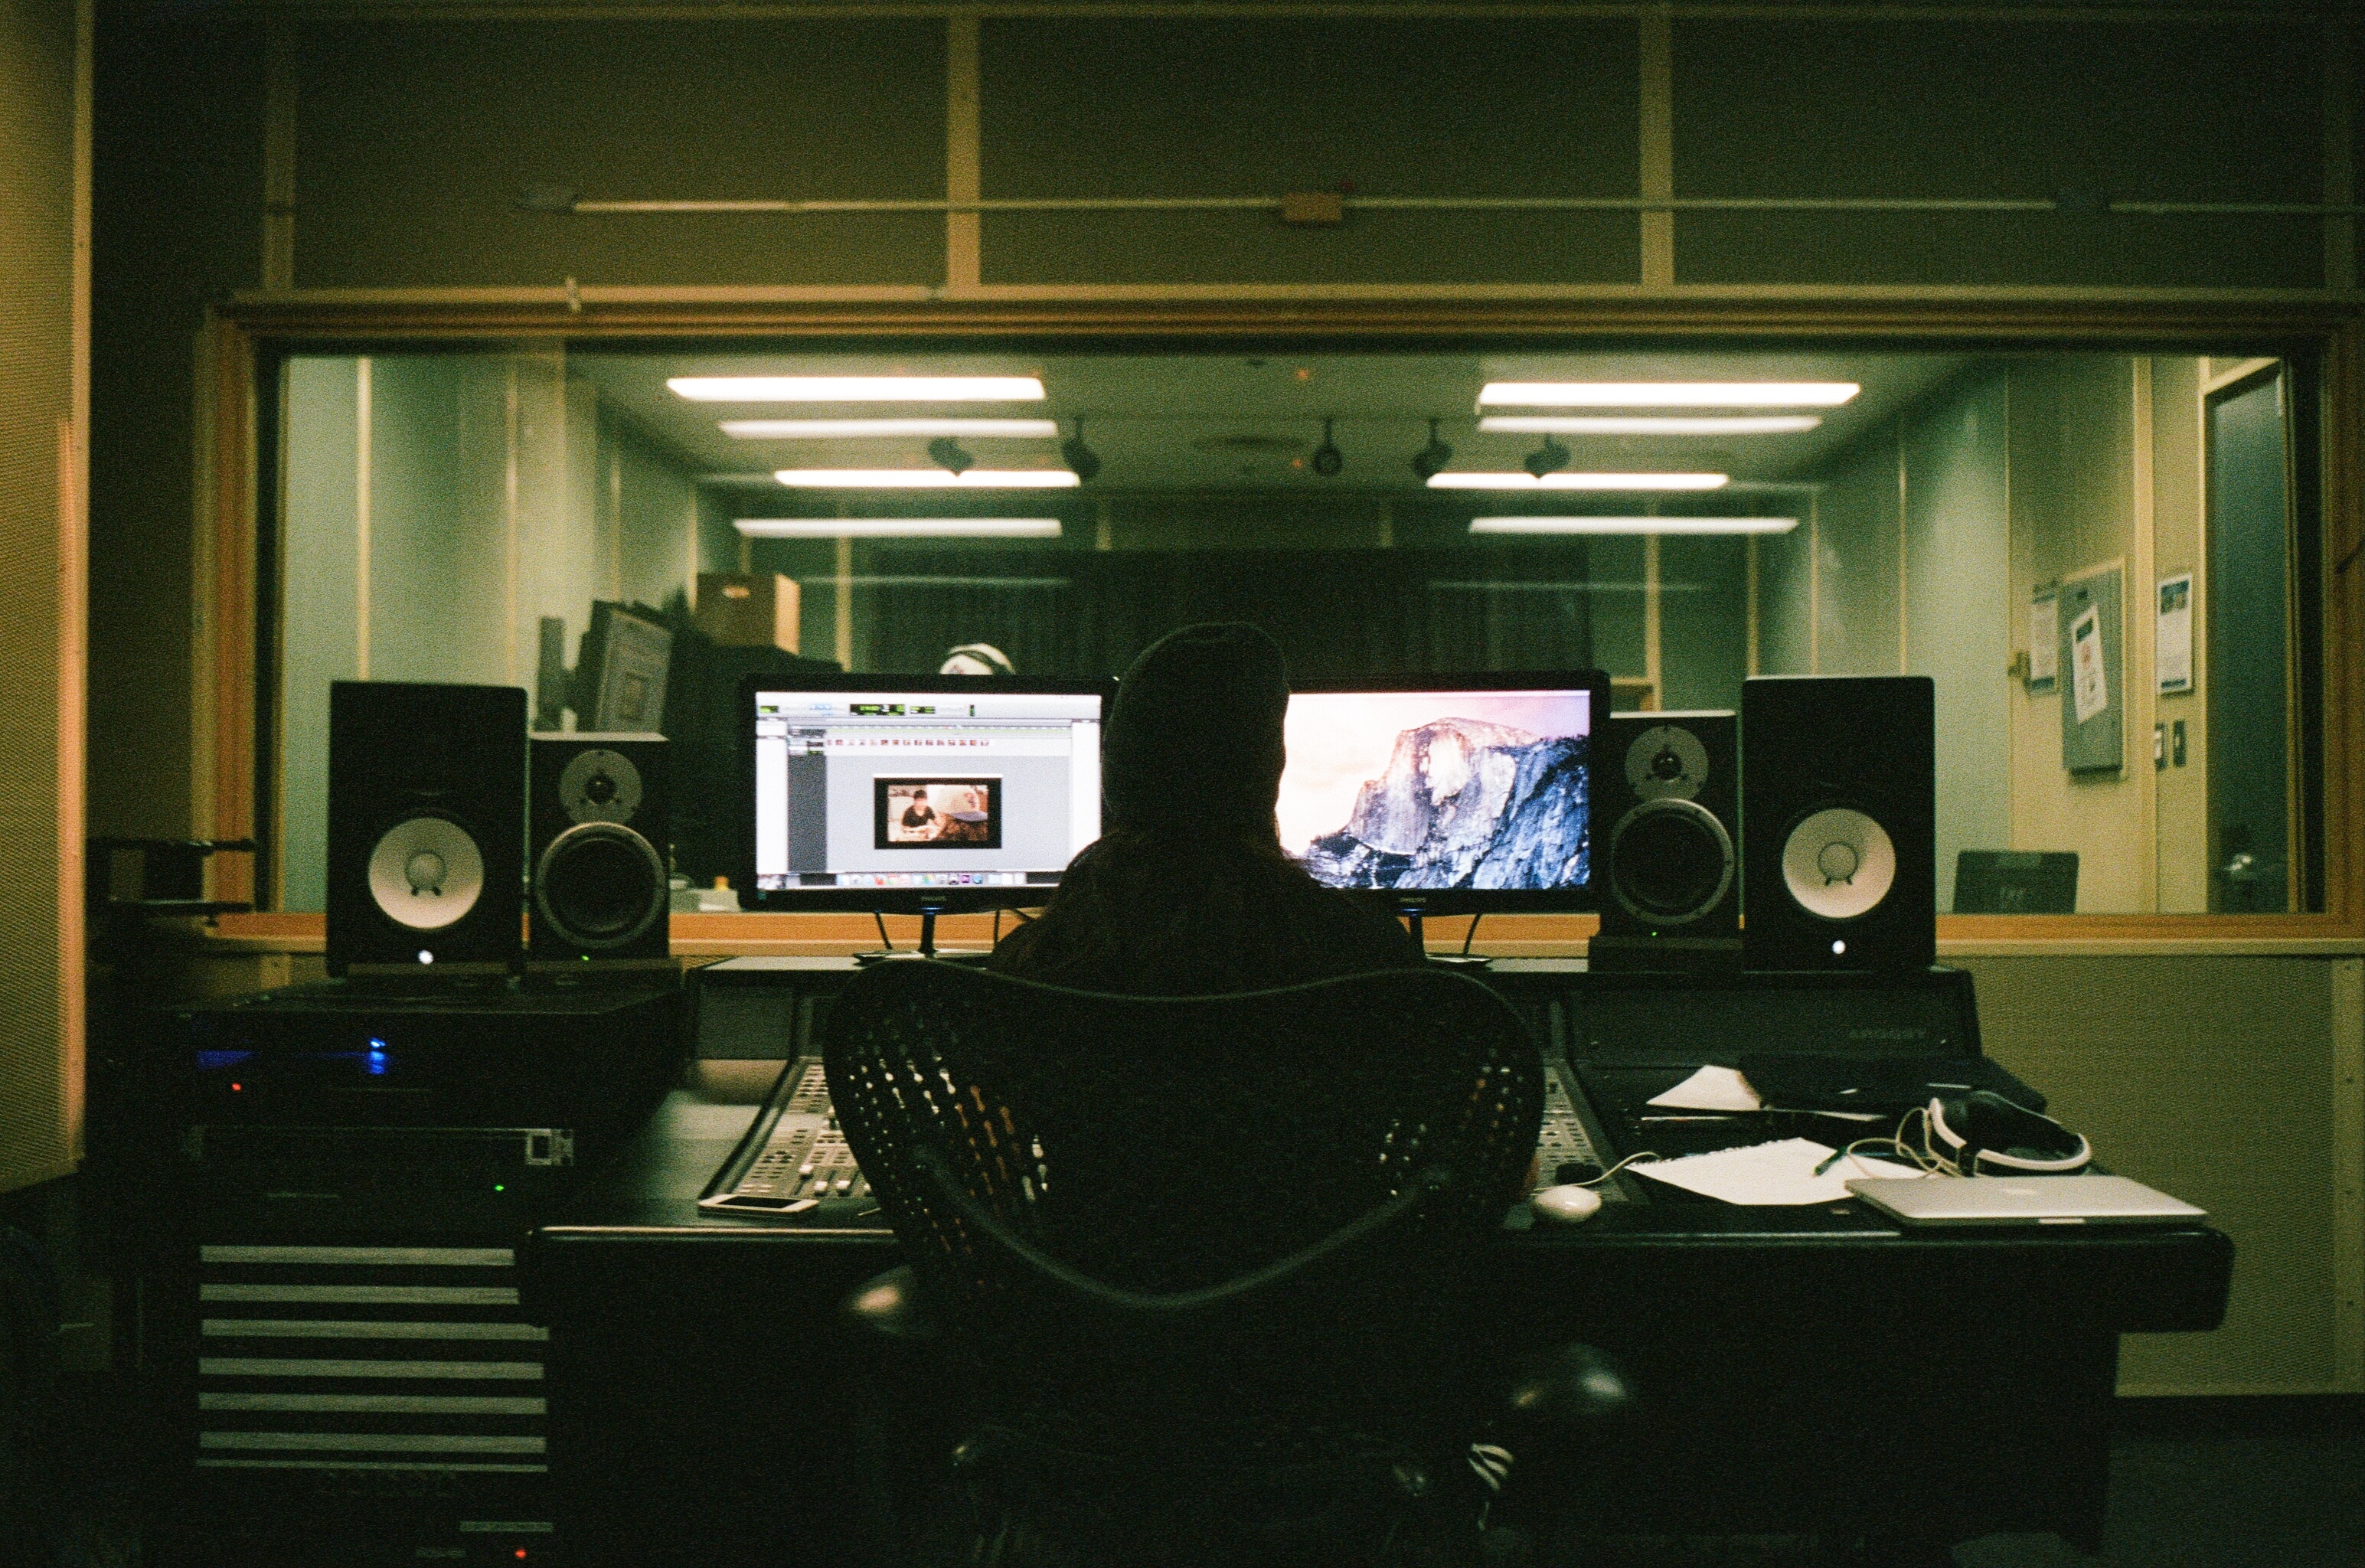
room, interior design, design